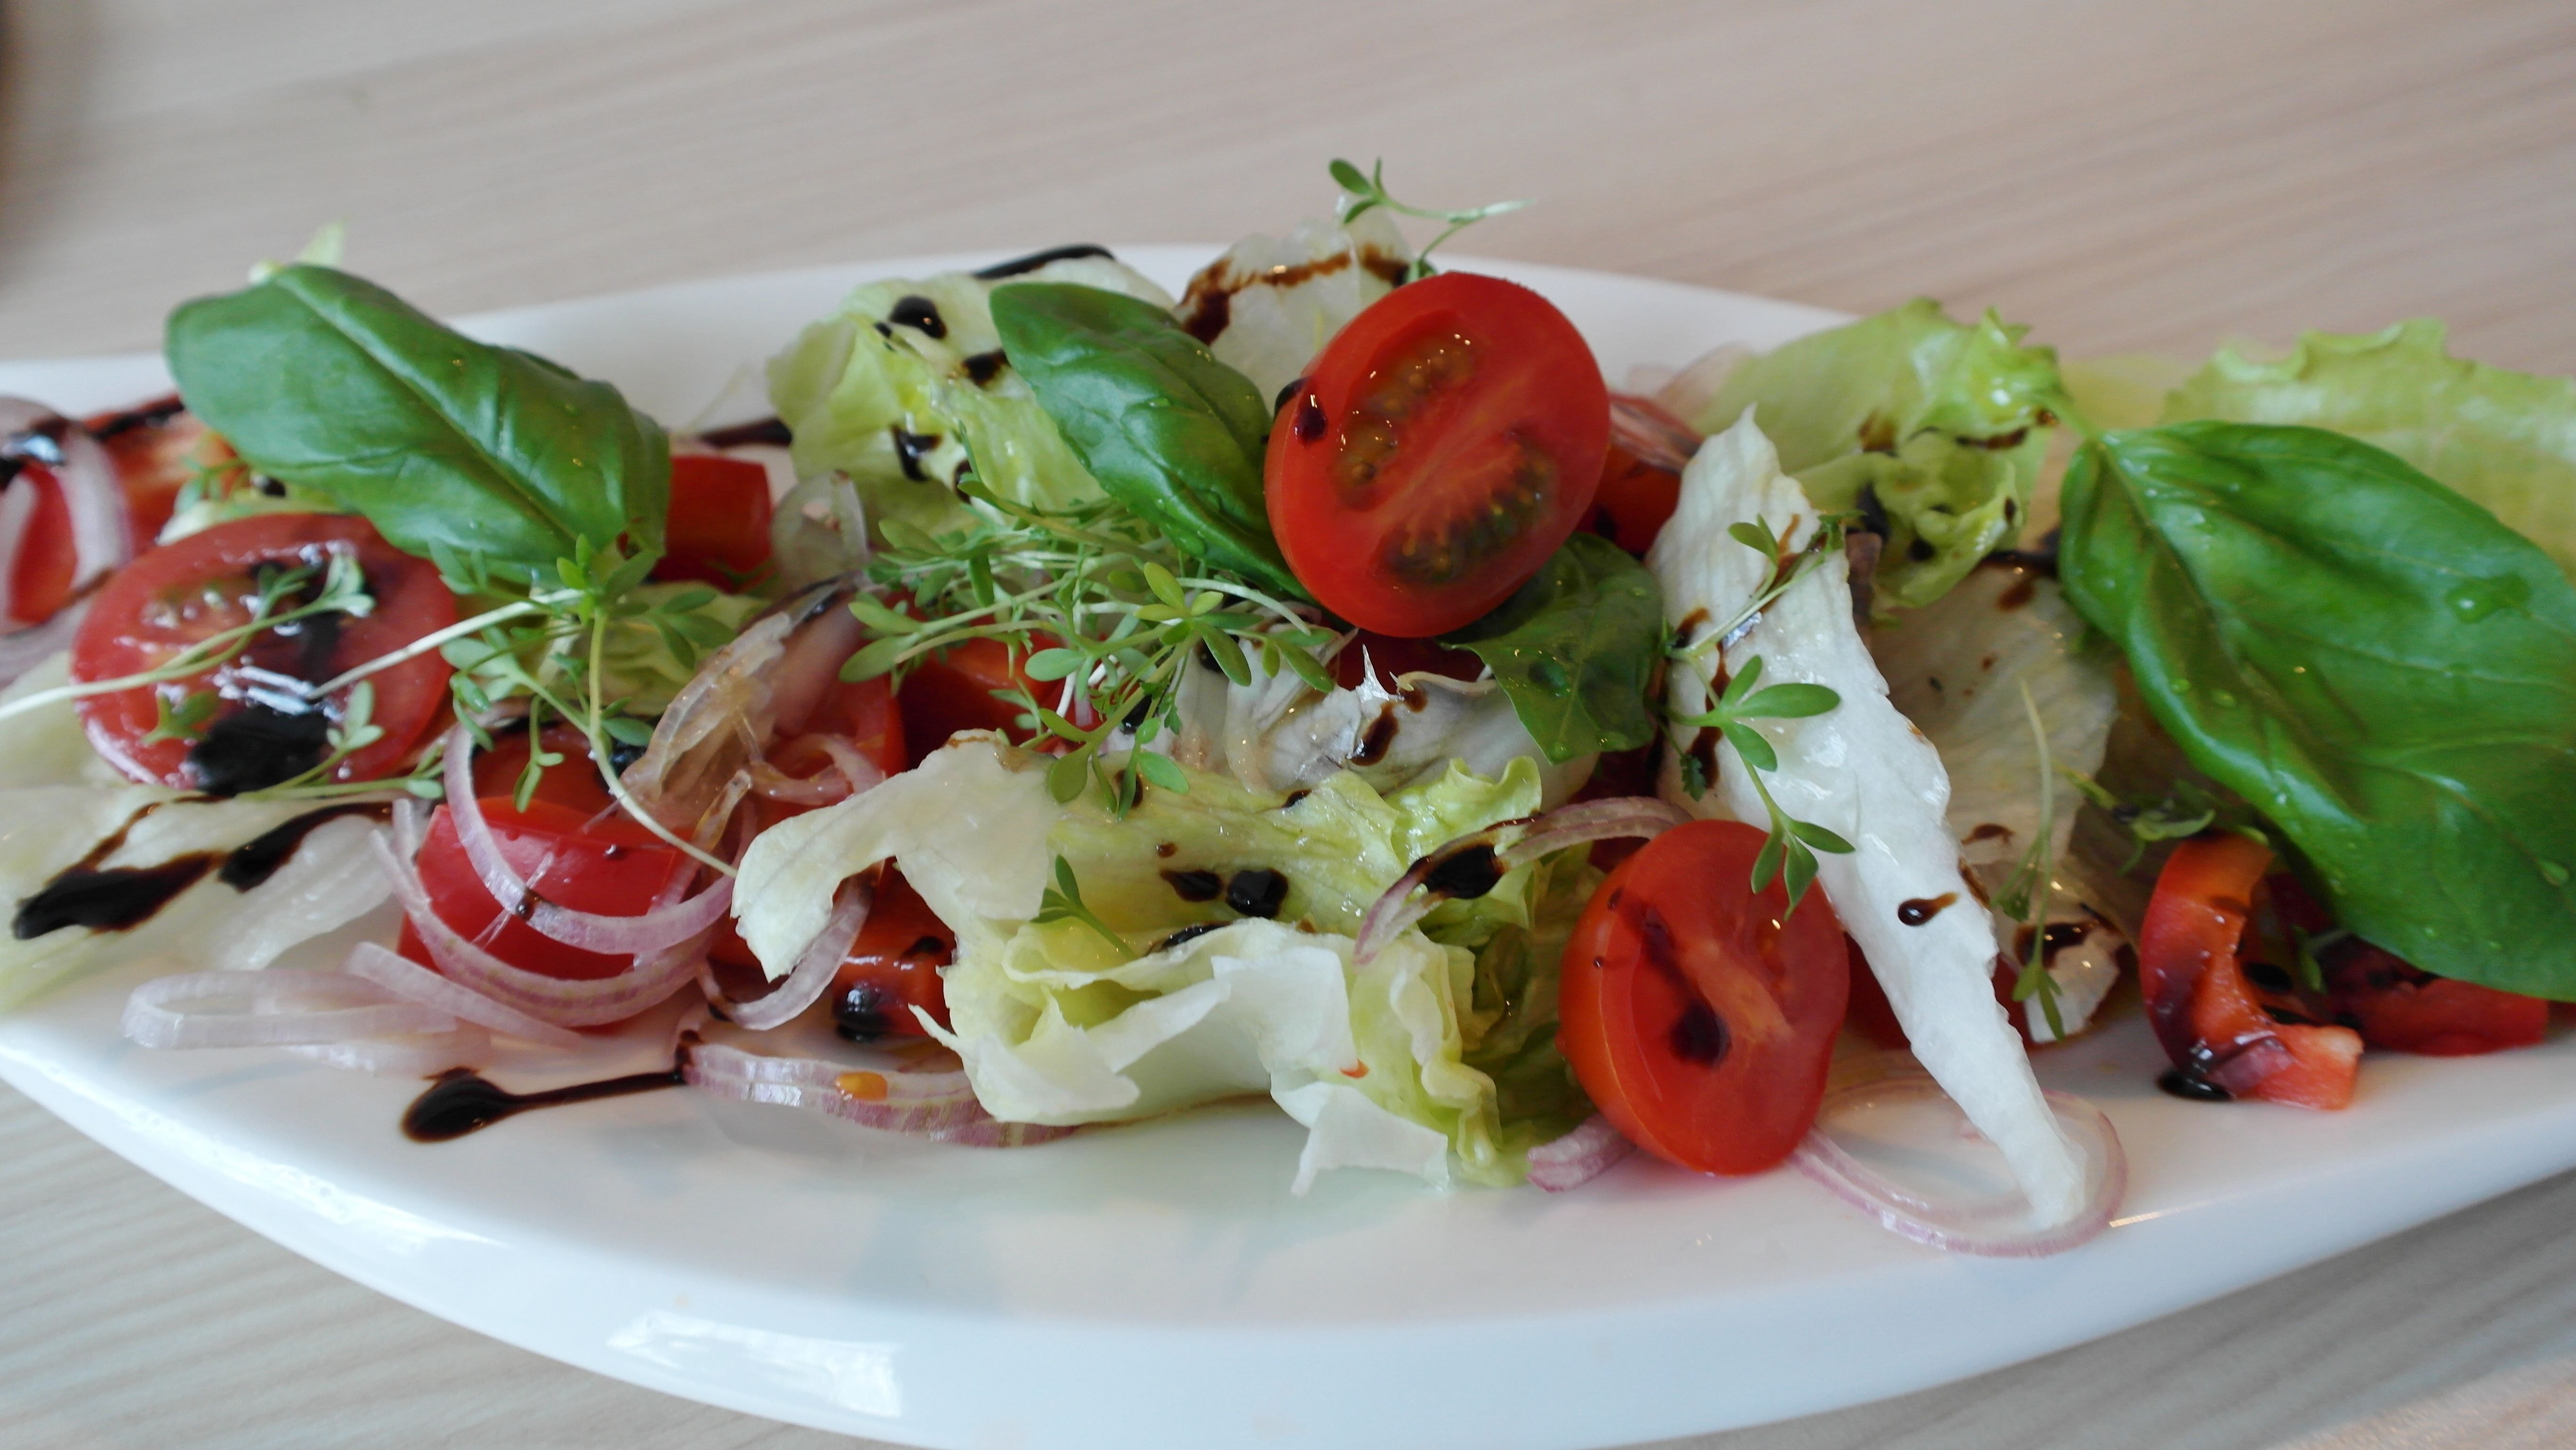
dish, food, salad, green, produce, vegetable, kitchen, healthy, cuisine, delicious, lettuce, tomato, nutrition, vitamins, frisch, mixed salad, mixed, mozzarella, greek food, hors d oeuvre, greek salad, caprese salad